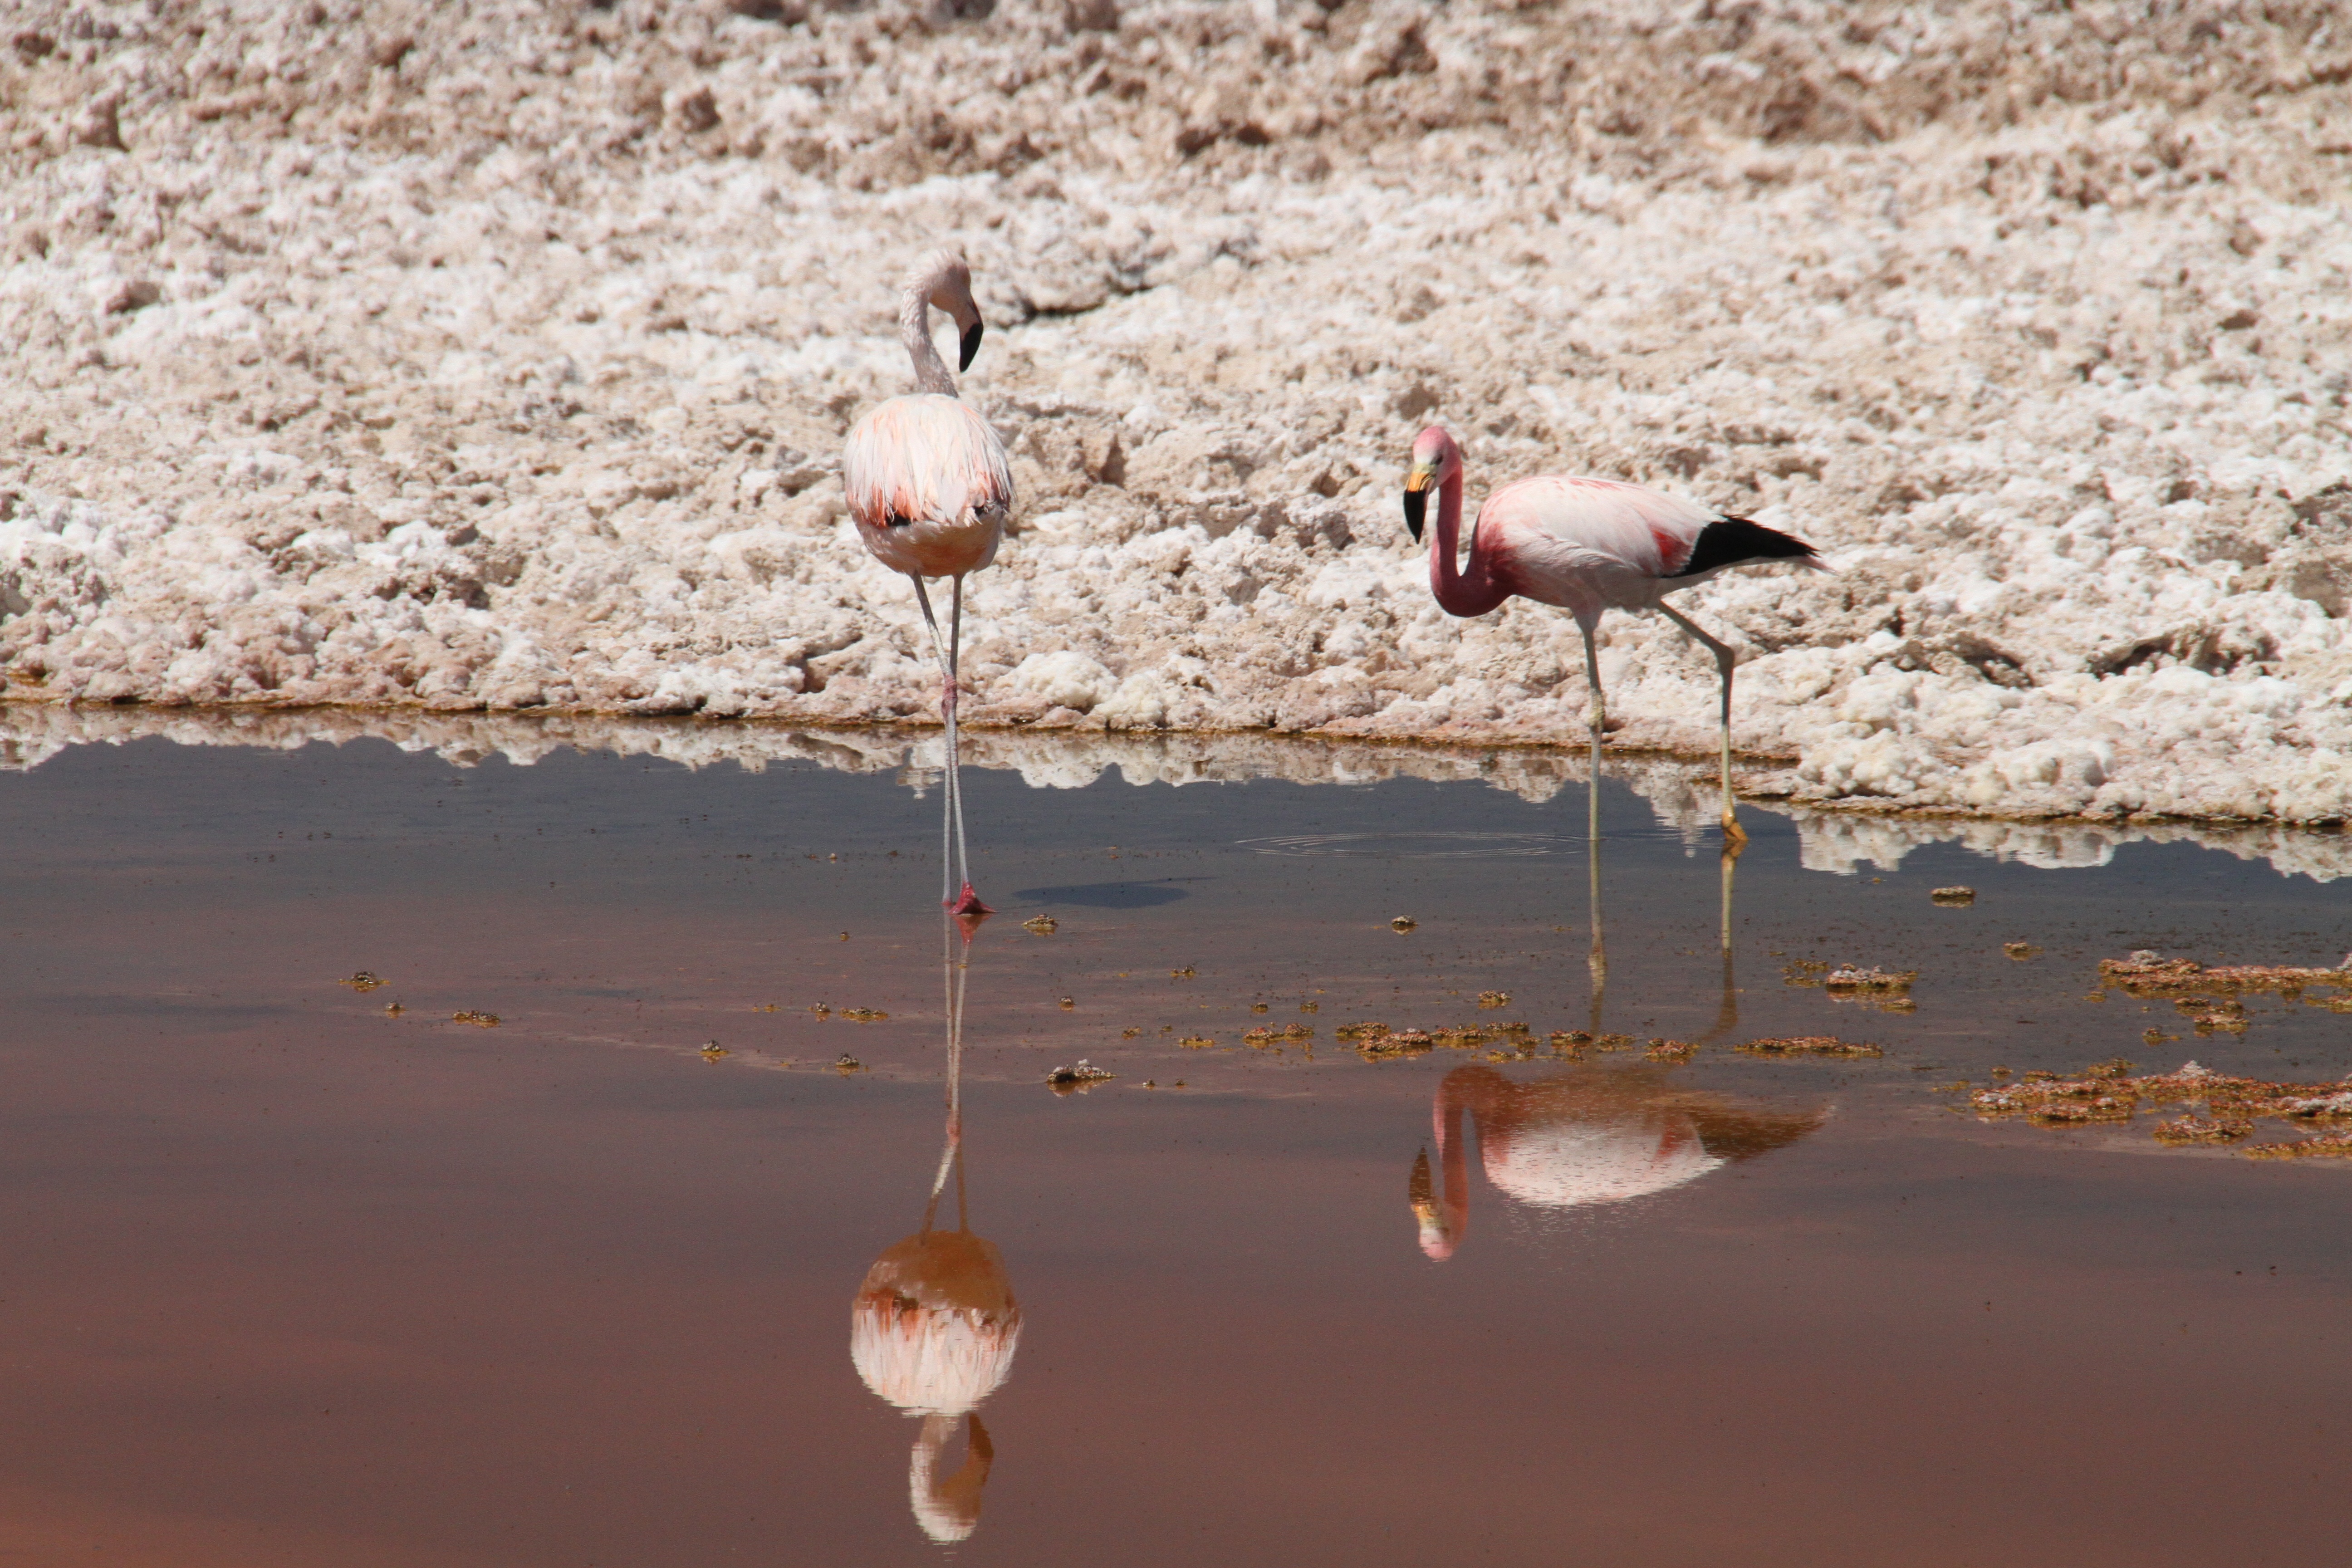
nature, sand, bird, animal, wildlife, reflection, pink, fauna, chile, flamingo, vertebrate, water bird, flamingos, shorebird, chilean, atacama desert, charadriiformes